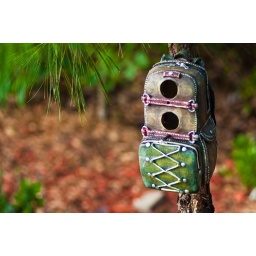
This is a bird house in my mom's backyard.